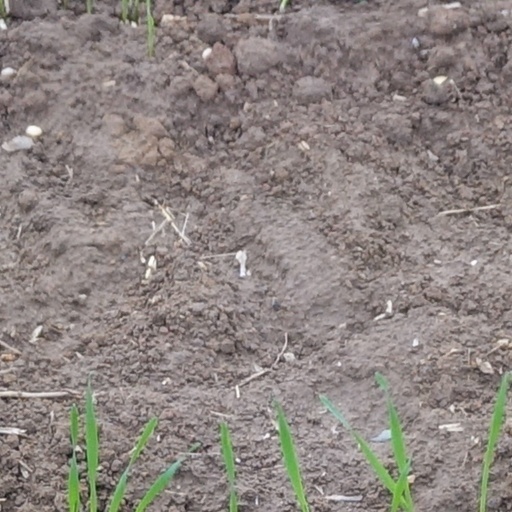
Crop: wheat